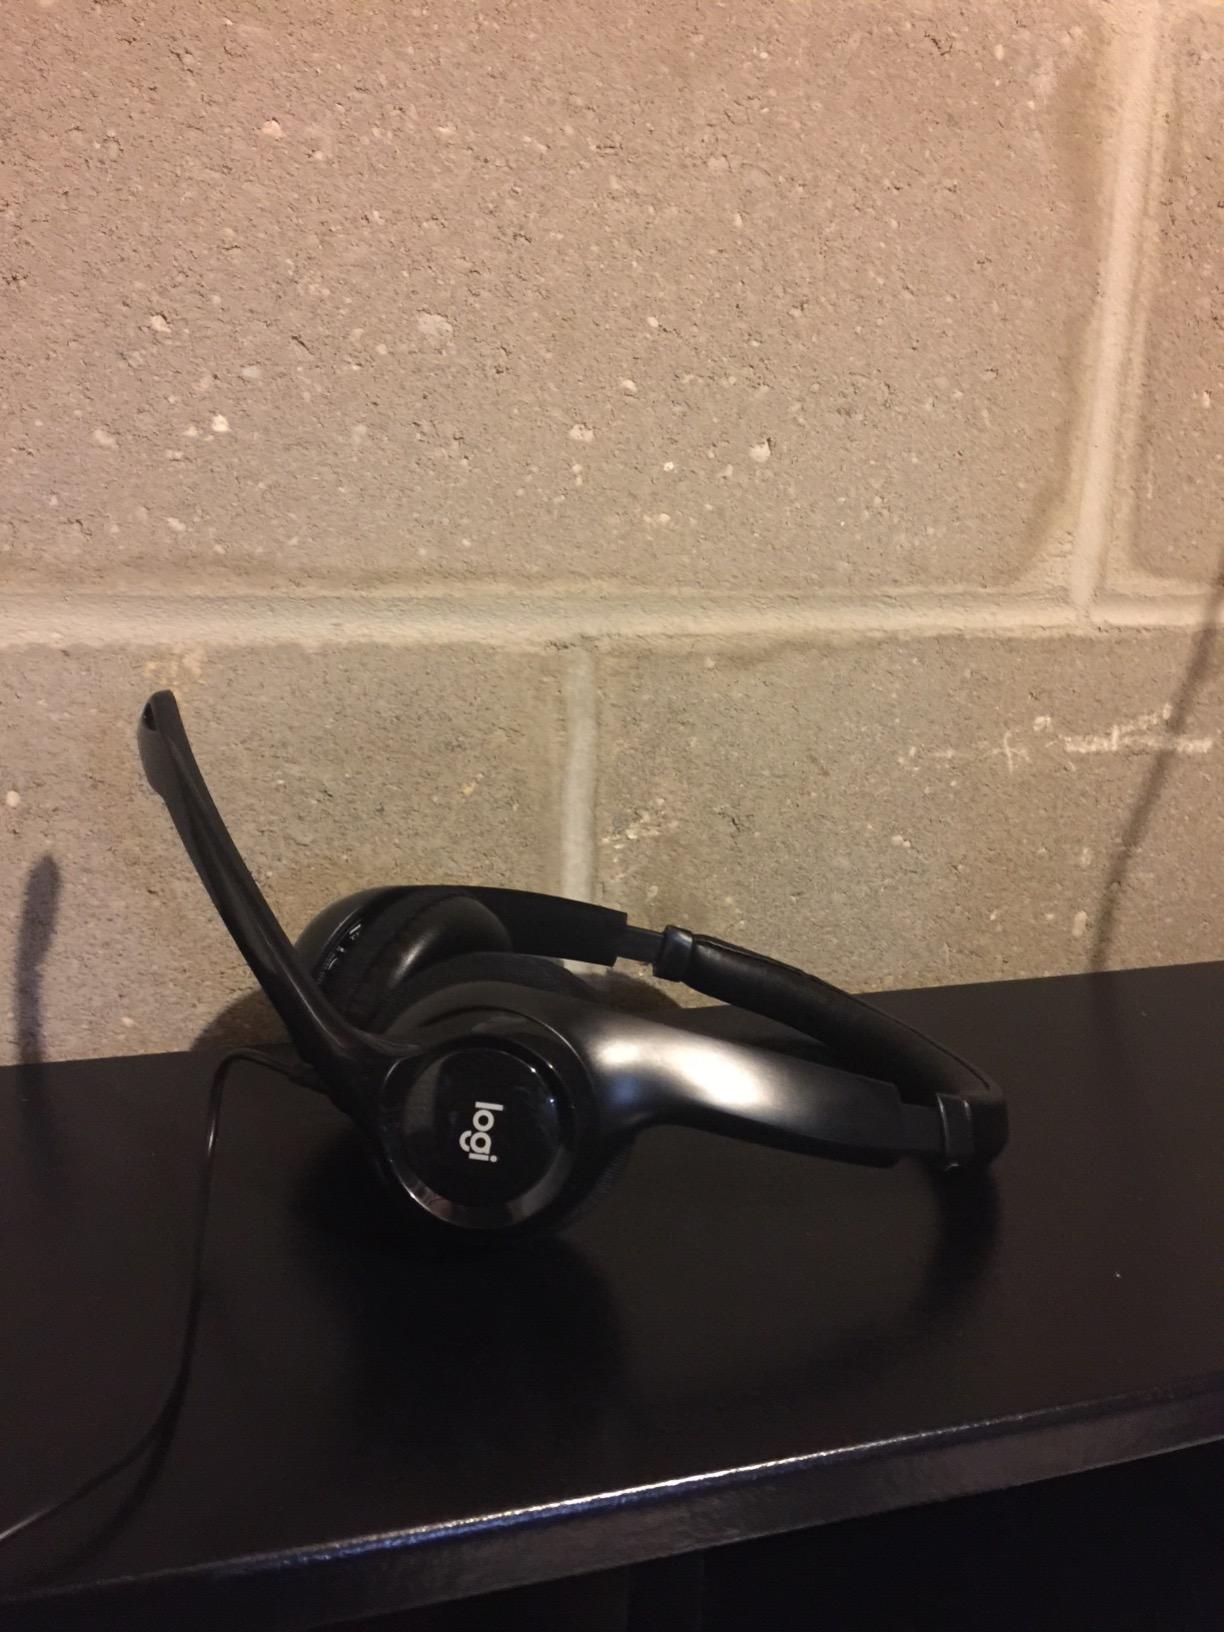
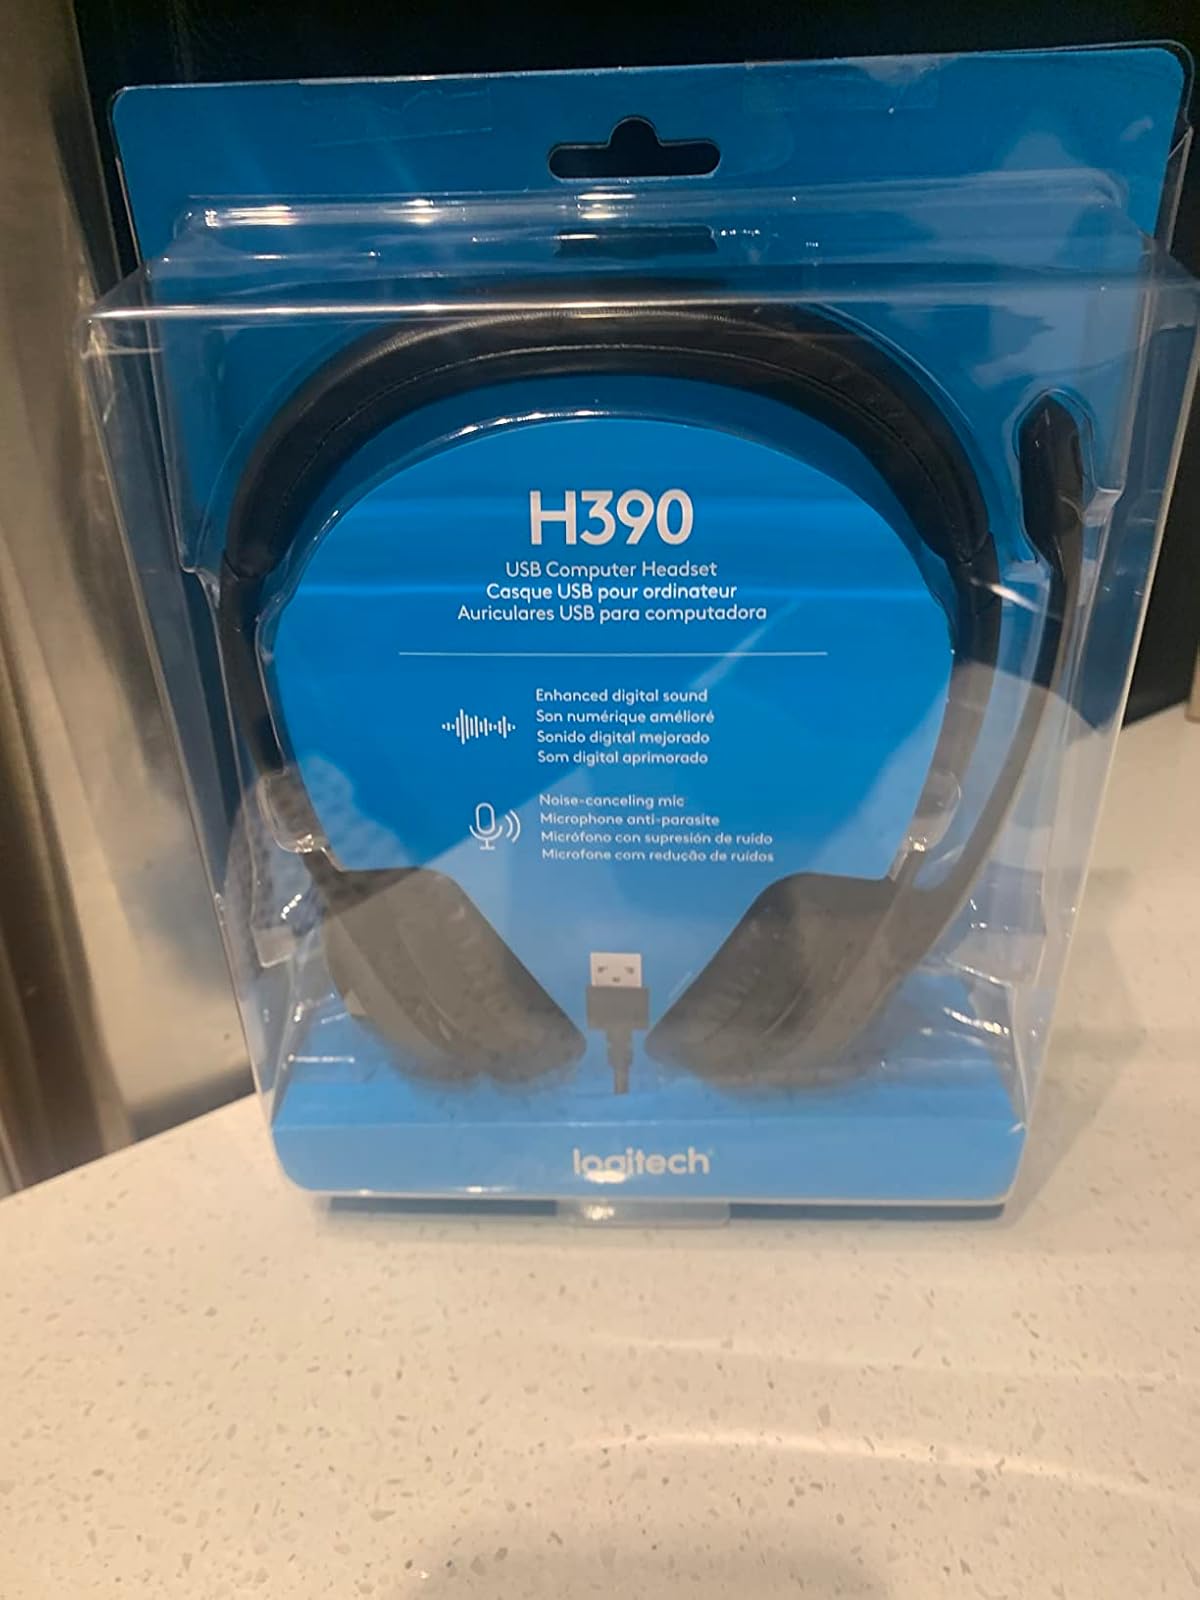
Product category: headphones
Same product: yes